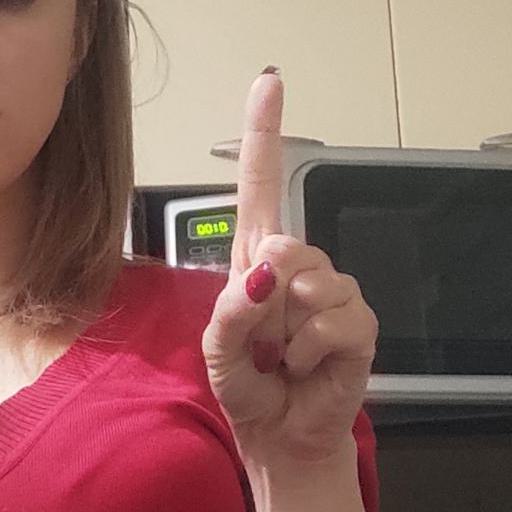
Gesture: one